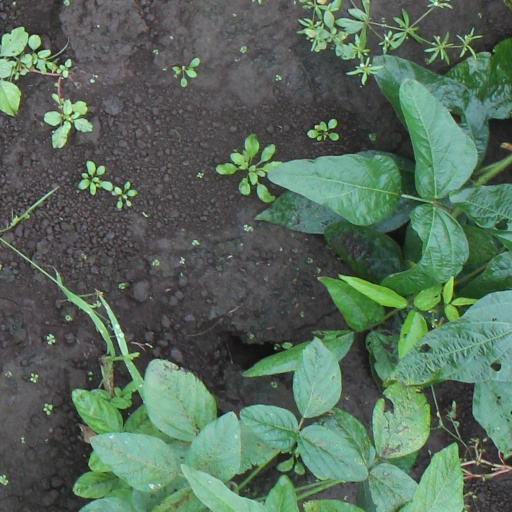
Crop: soybean